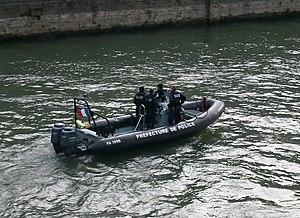
Bateau de la préfecture de Police, à Paris.